Sky position (RA, Dec in degrees): 157.908, 3.766
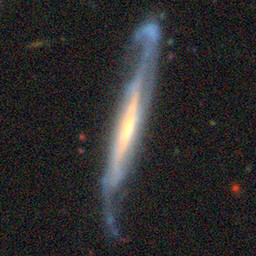
Galaxy morphology: Edge-on Galaxies without Bulge